Brideshead Revisited (film)

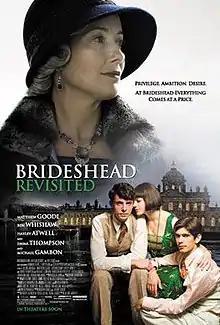
Original release poster

Brideshead Revisited is a 2008 British drama film directed by Julian Jarrold. The screenplay by Jeremy Brock and Andrew Davies is based on the 1945 novel of the same name by Evelyn Waugh, which previously had been adapted in 1981 as the television serial "Brideshead Revisited".